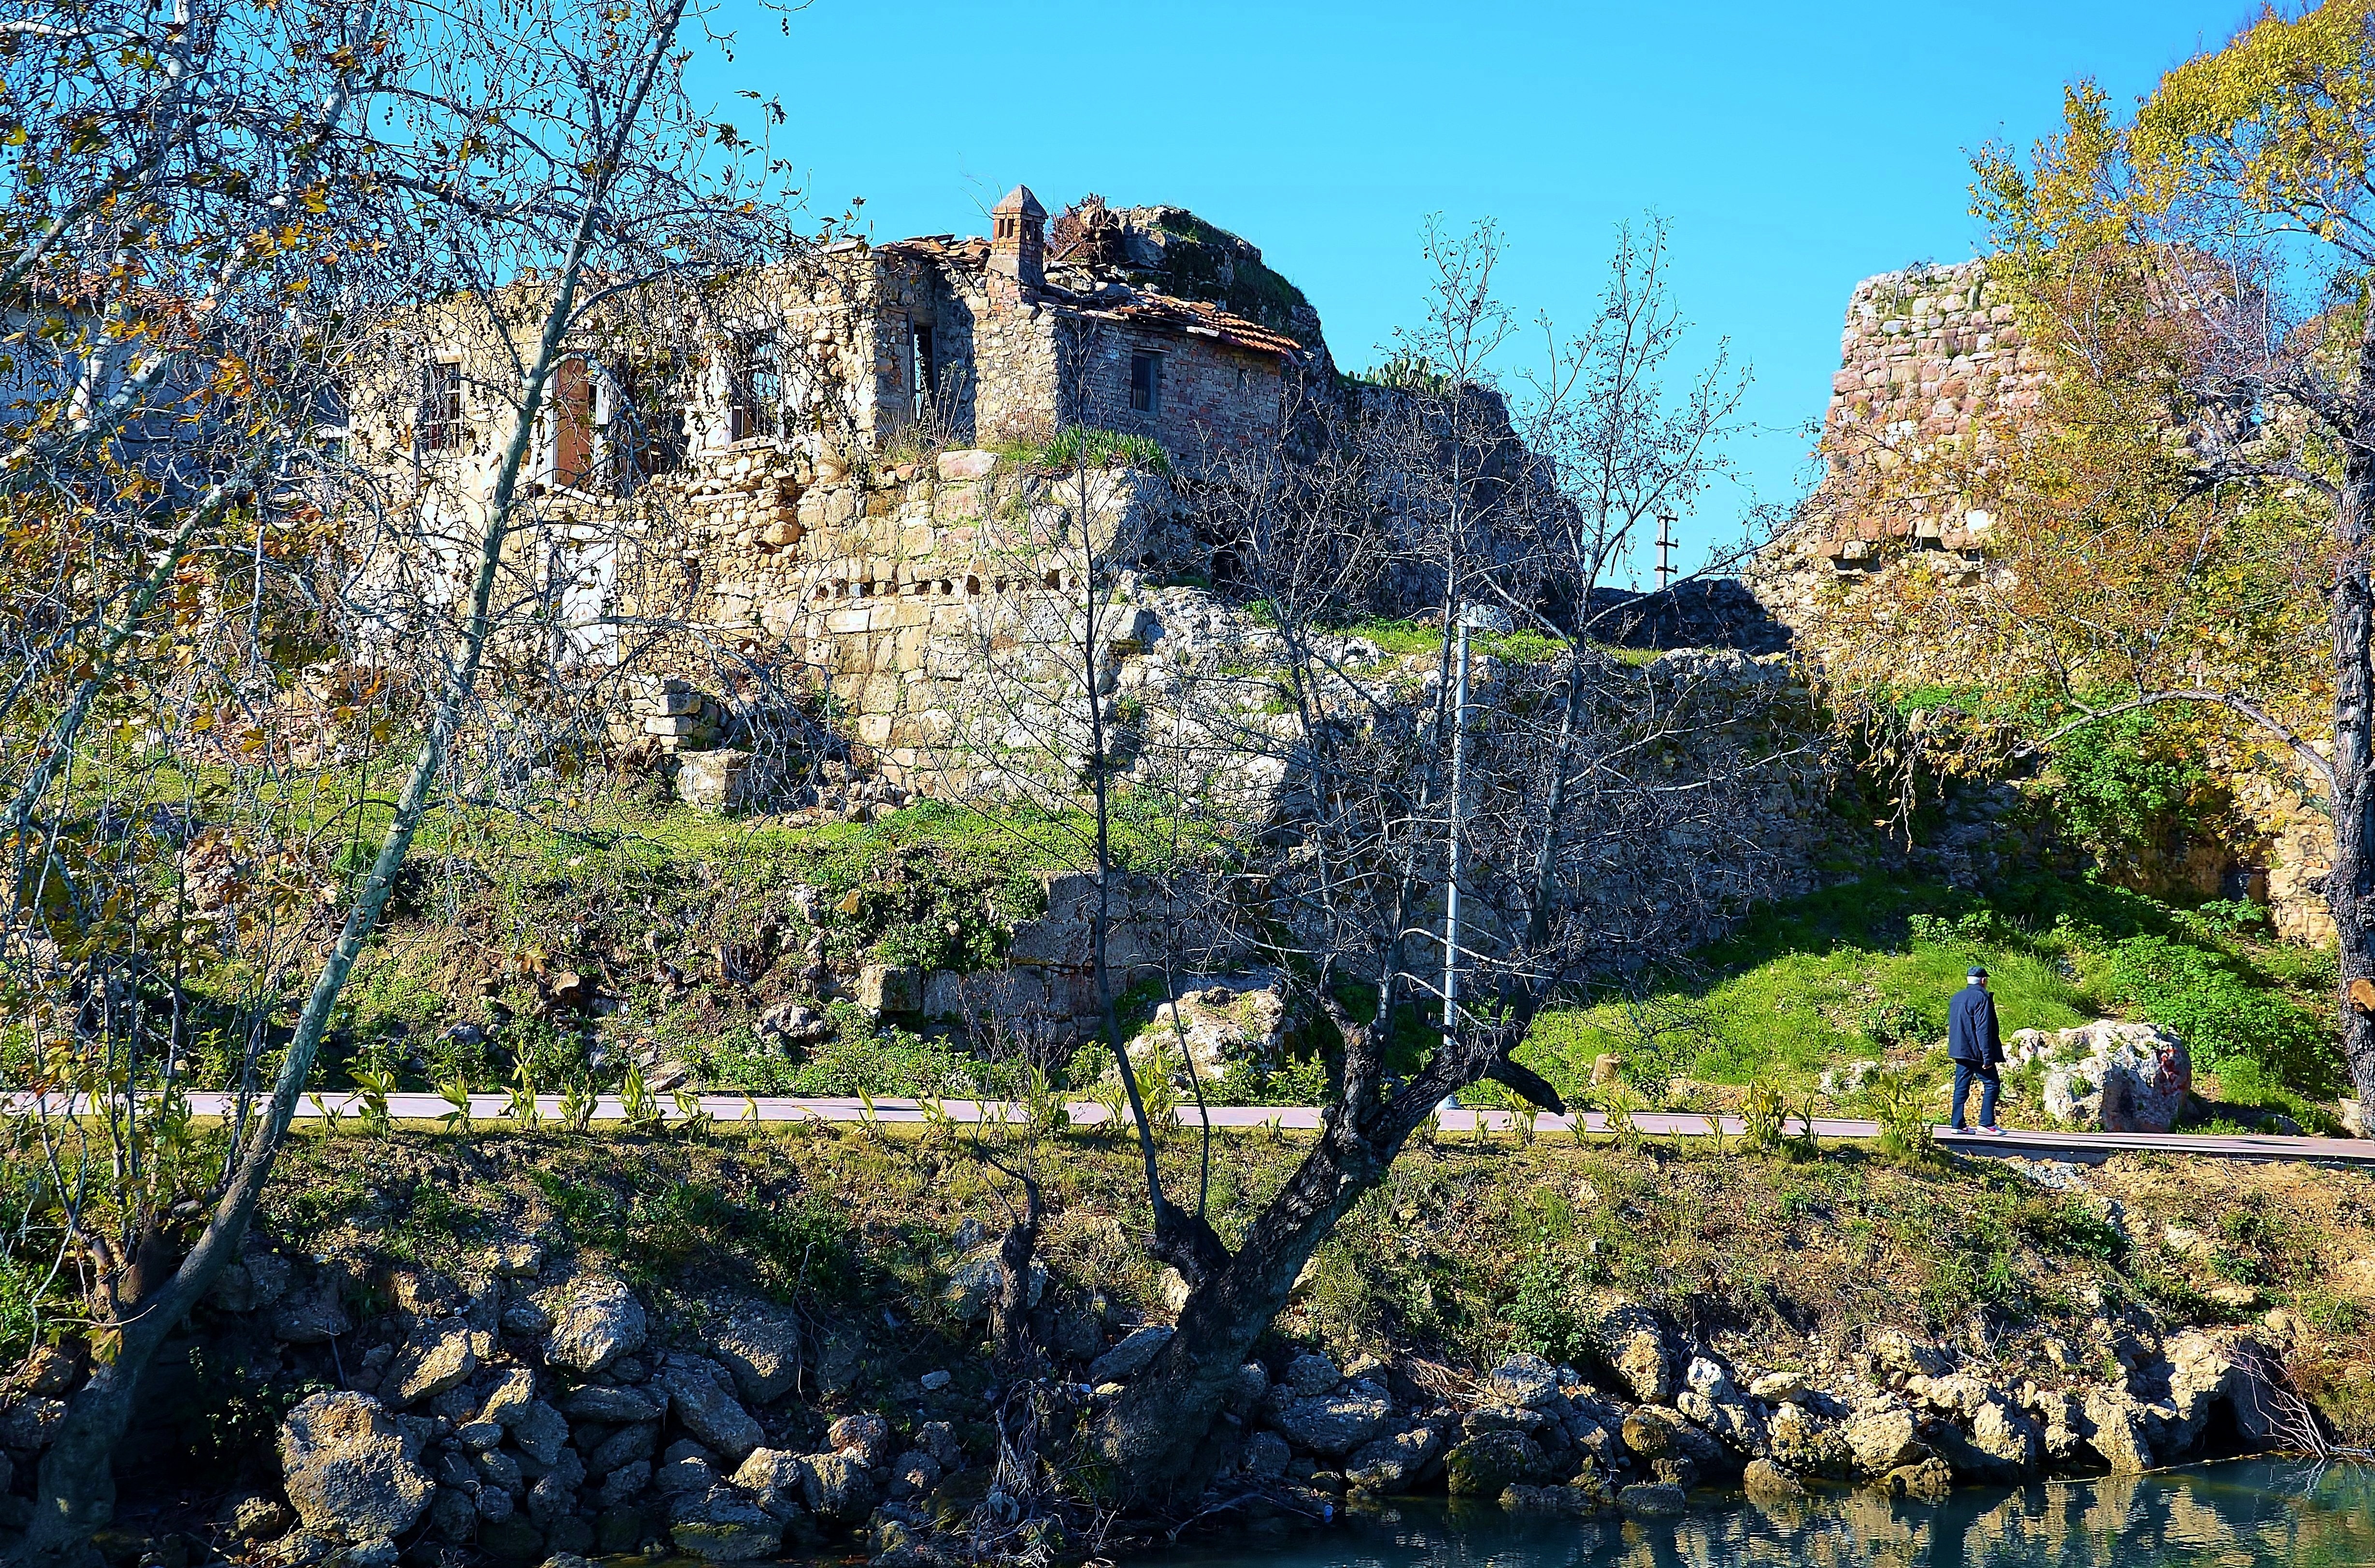
tree, rock, sky, flower, building, old, europe, tower, autumn, castle, landmark, historic, ruin, garden, tourism, ruins, history, historical, ancient history